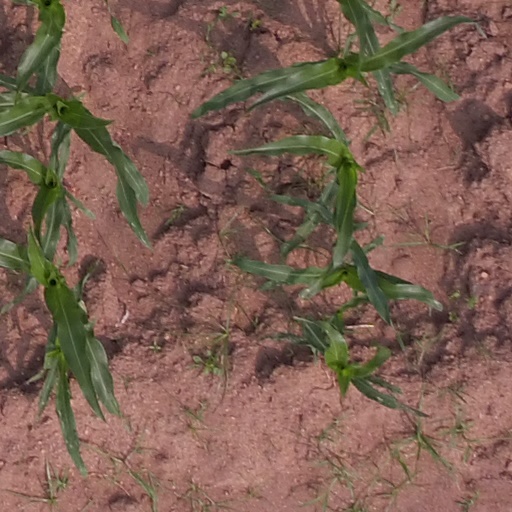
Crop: maize; corn